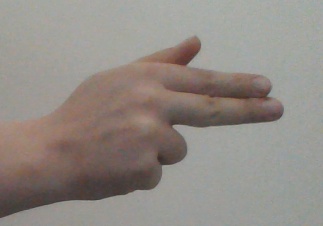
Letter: ghain